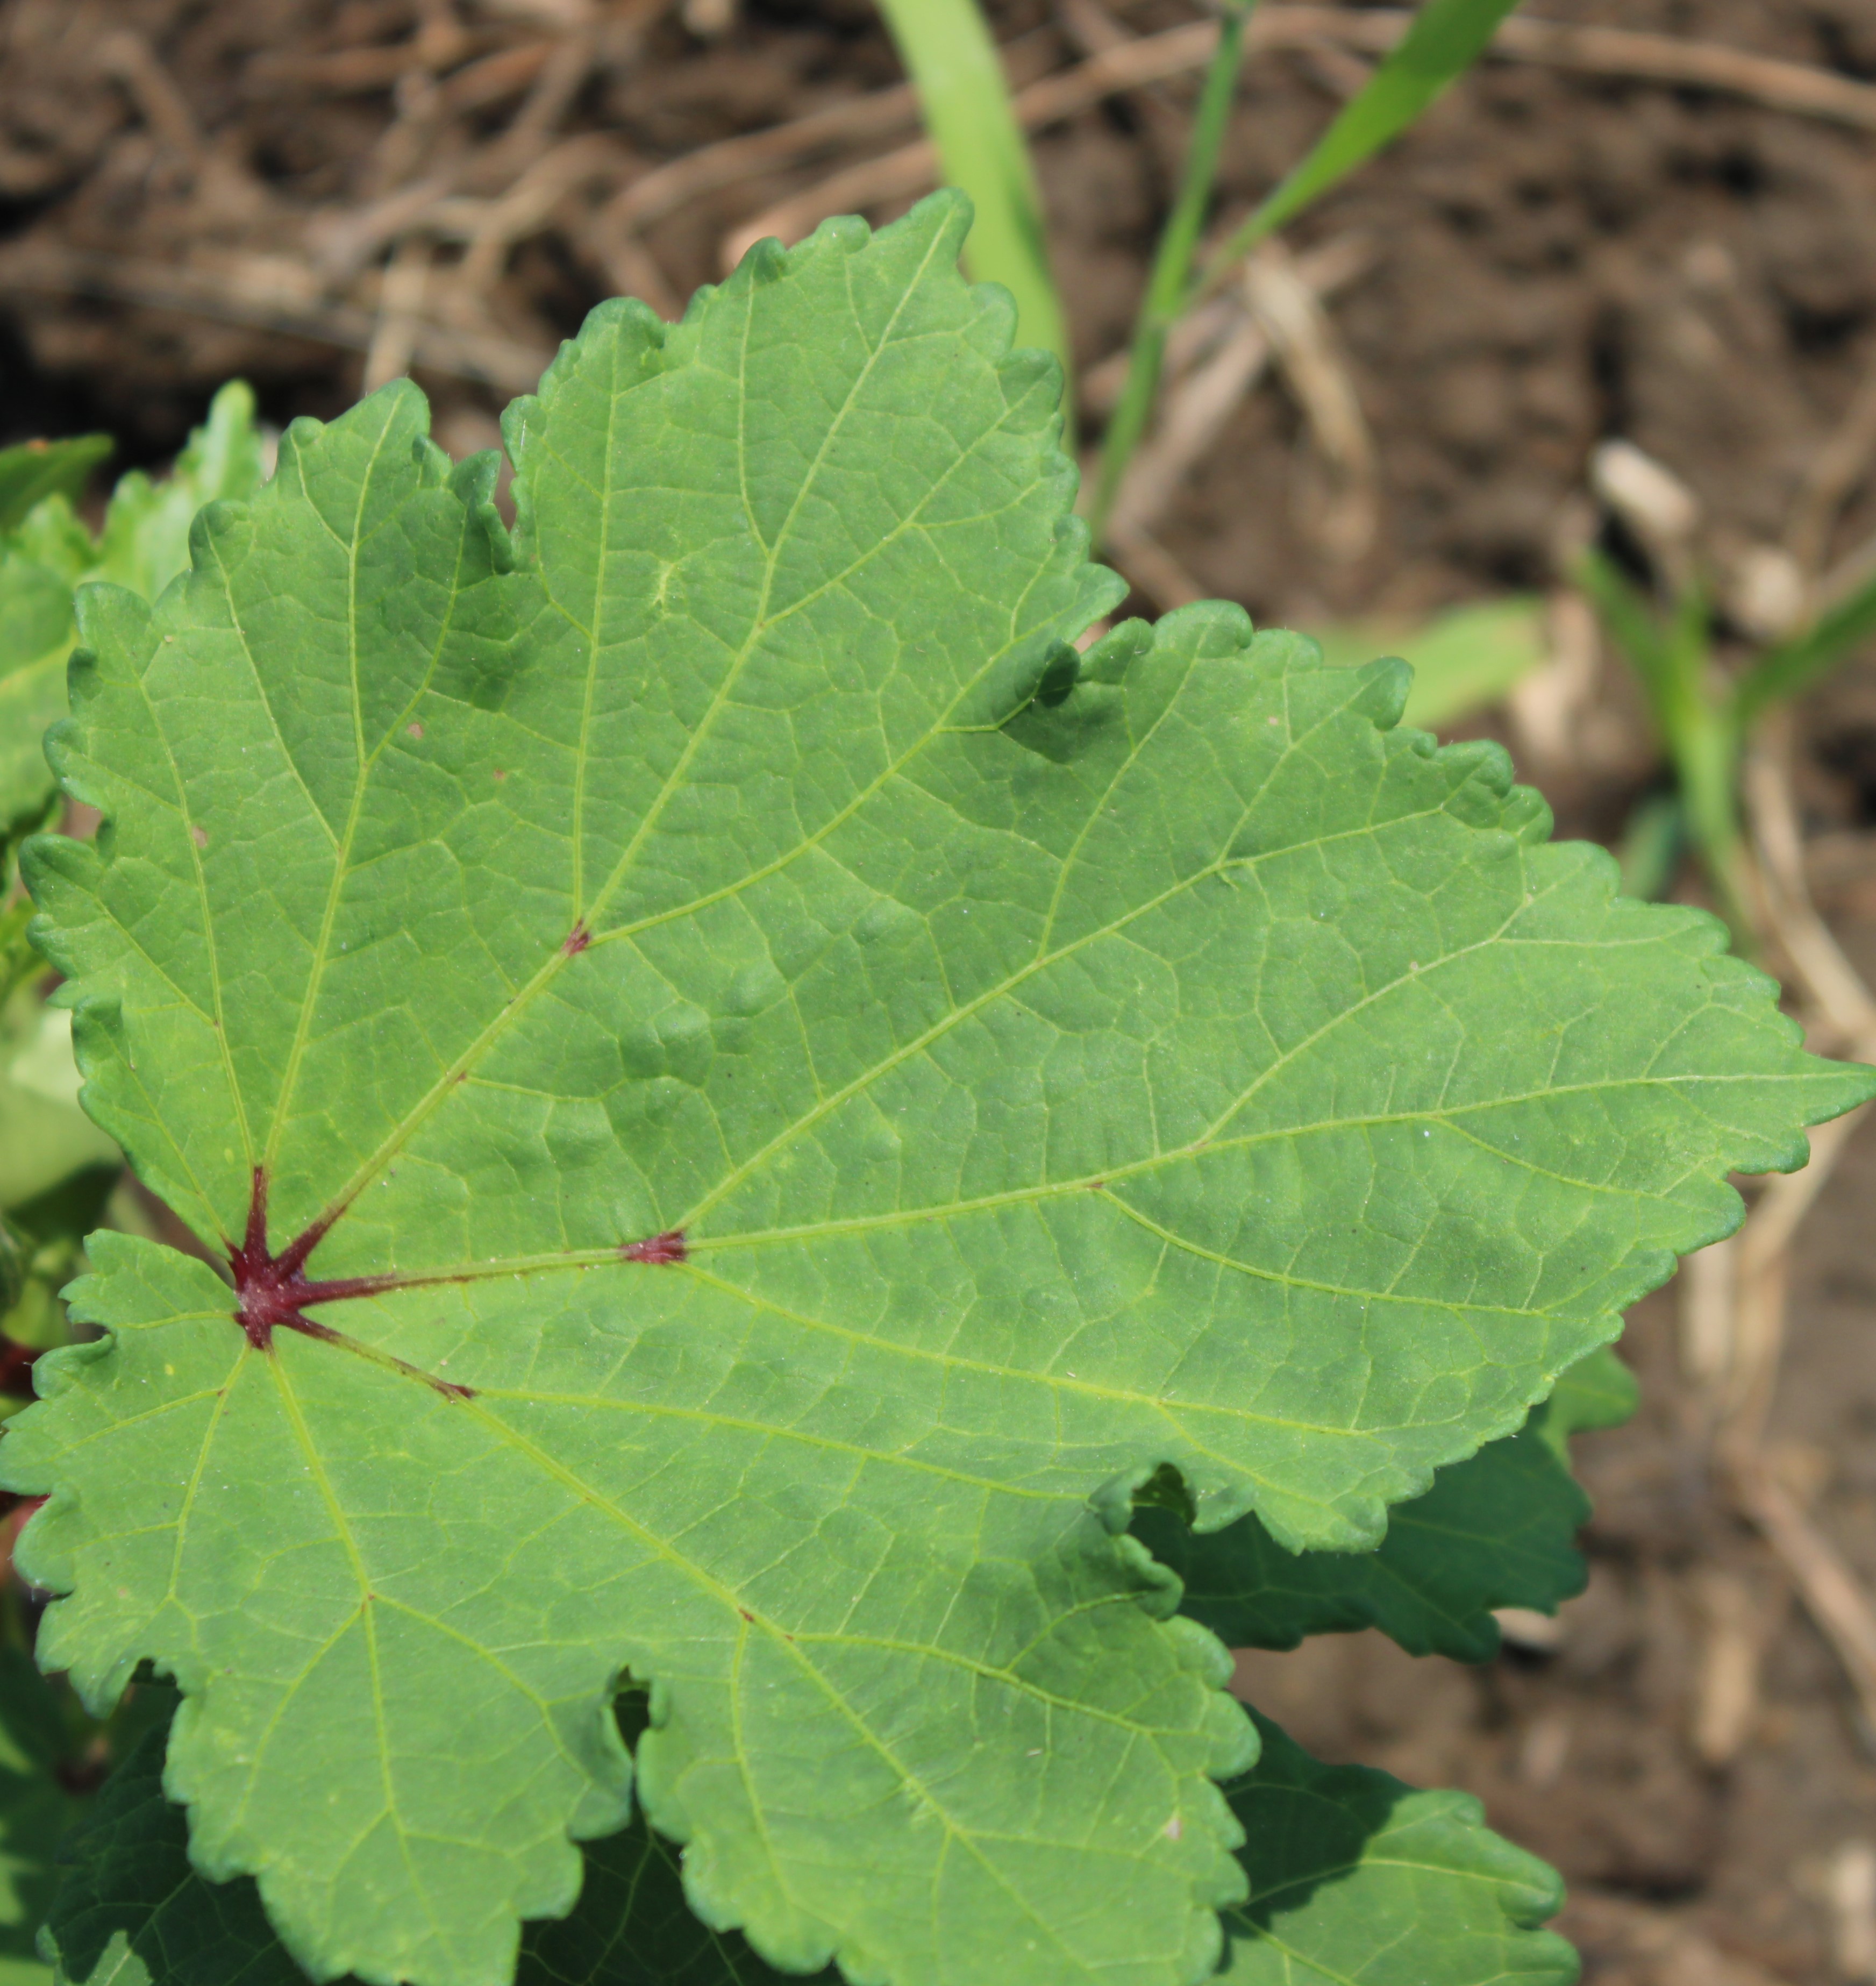
Label: Healthy